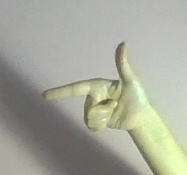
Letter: yaa